Maeda Matsu

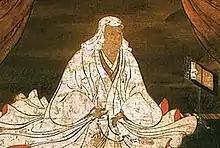
Matsu's early portrait (c.unknown).

After Nobunaga's assassination at Honnō-ji (本能寺) by Akechi Mitsuhide and Mitsuhide's subsequent defeat by Hideyoshi, Maeda clan battled Hideyoshi under Shibata Katusie's command in the Battle of Shizugatake. Because Maeda Matsu was a close friend of Nene (Hideyoshi's wife), she and Nene negotiated a peace treaty during the battle. Matsu personally advanced the battlefield and asked for mercy for the Maeda clan, Hideyoshi was thrilled with her words to spare her husband. Her act is often romanticized as a sign of devotion to Toshiie, although historians argue that it was probably an independent act of self-preservation carried out within her domain of influence.